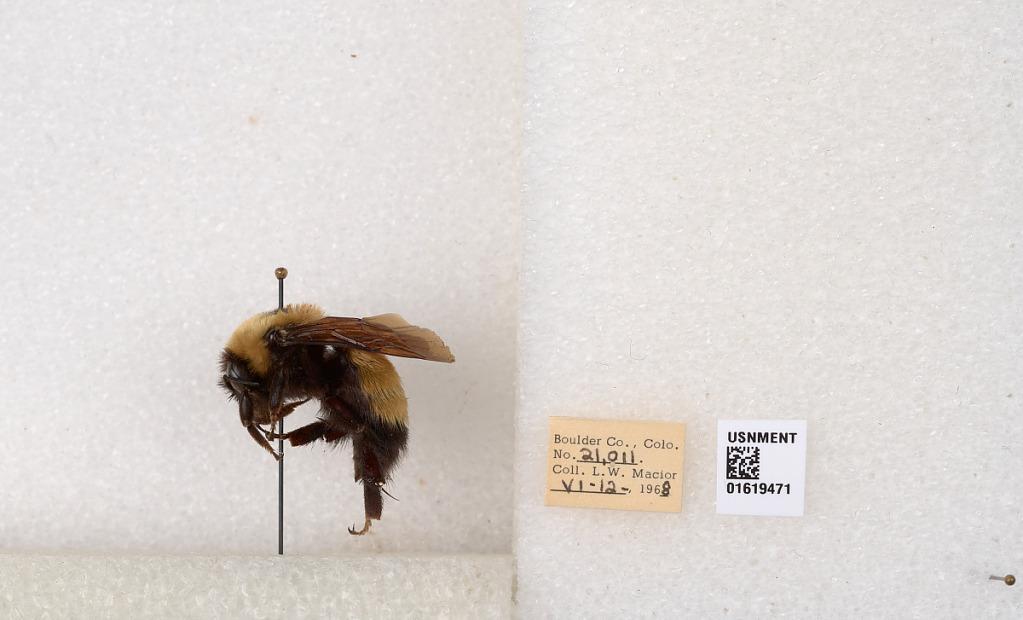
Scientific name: Bombus (Bombus) nevadensis Cresson